Transitway (Ottawa)

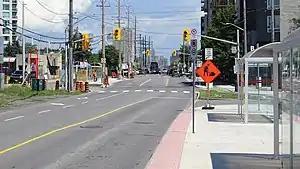
Westboro Station relocated to Scott Street following the closure of the central Transitway

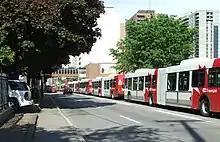
Bus congestion on the former downtown Transitway

Stations on the Transitway typically have at least four lanes, two for buses stopping at the station, and two for vehicles travelling through the station. Almost all Transitway stations have shelters, and many Transitway stations have live departure boards, pedestrian bridges, and ticket machines. Older Transitway stations use modernist architecture, accented with red features.